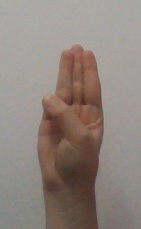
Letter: thaa